List of states with nuclear weapons

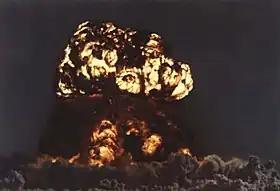
Mushroom cloud from China's first nuclear test, Project 596

China tested its first nuclear weapon device ("596") in 1964 at the Lop Nur test site. The weapon was developed as a deterrent against both the United States and the Soviet Union. Two years later, China had a fission bomb capable of being put onto a nuclear missile. It tested its first hydrogen bomb ("Test No. 6") in 1967, 32 months after testing its first nuclear weapon (the shortest fission-to-fusion development known in history). China is the only NPT nuclear-weapon state to give an unqualified negative security assurance with its "no first use" policy. China acceded to the Nuclear Non-Proliferation Treaty in 1992. As of 2016, China fielded SLBMs onboard its JL-2 submarines. As of February 2024, China had an estimated total inventory of approximately 500 warheads.